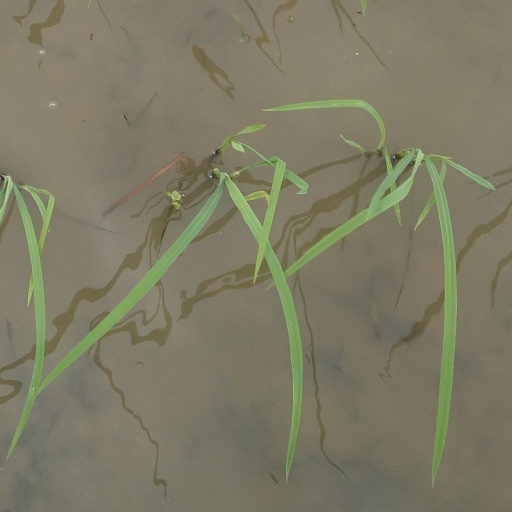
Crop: rice